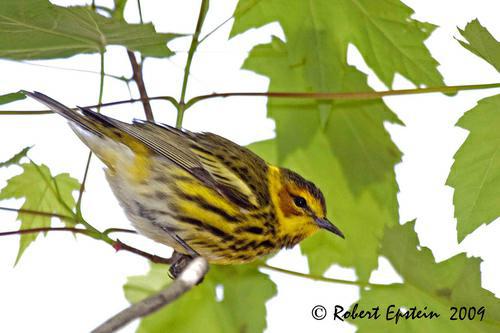
A photo of a cape may warbler